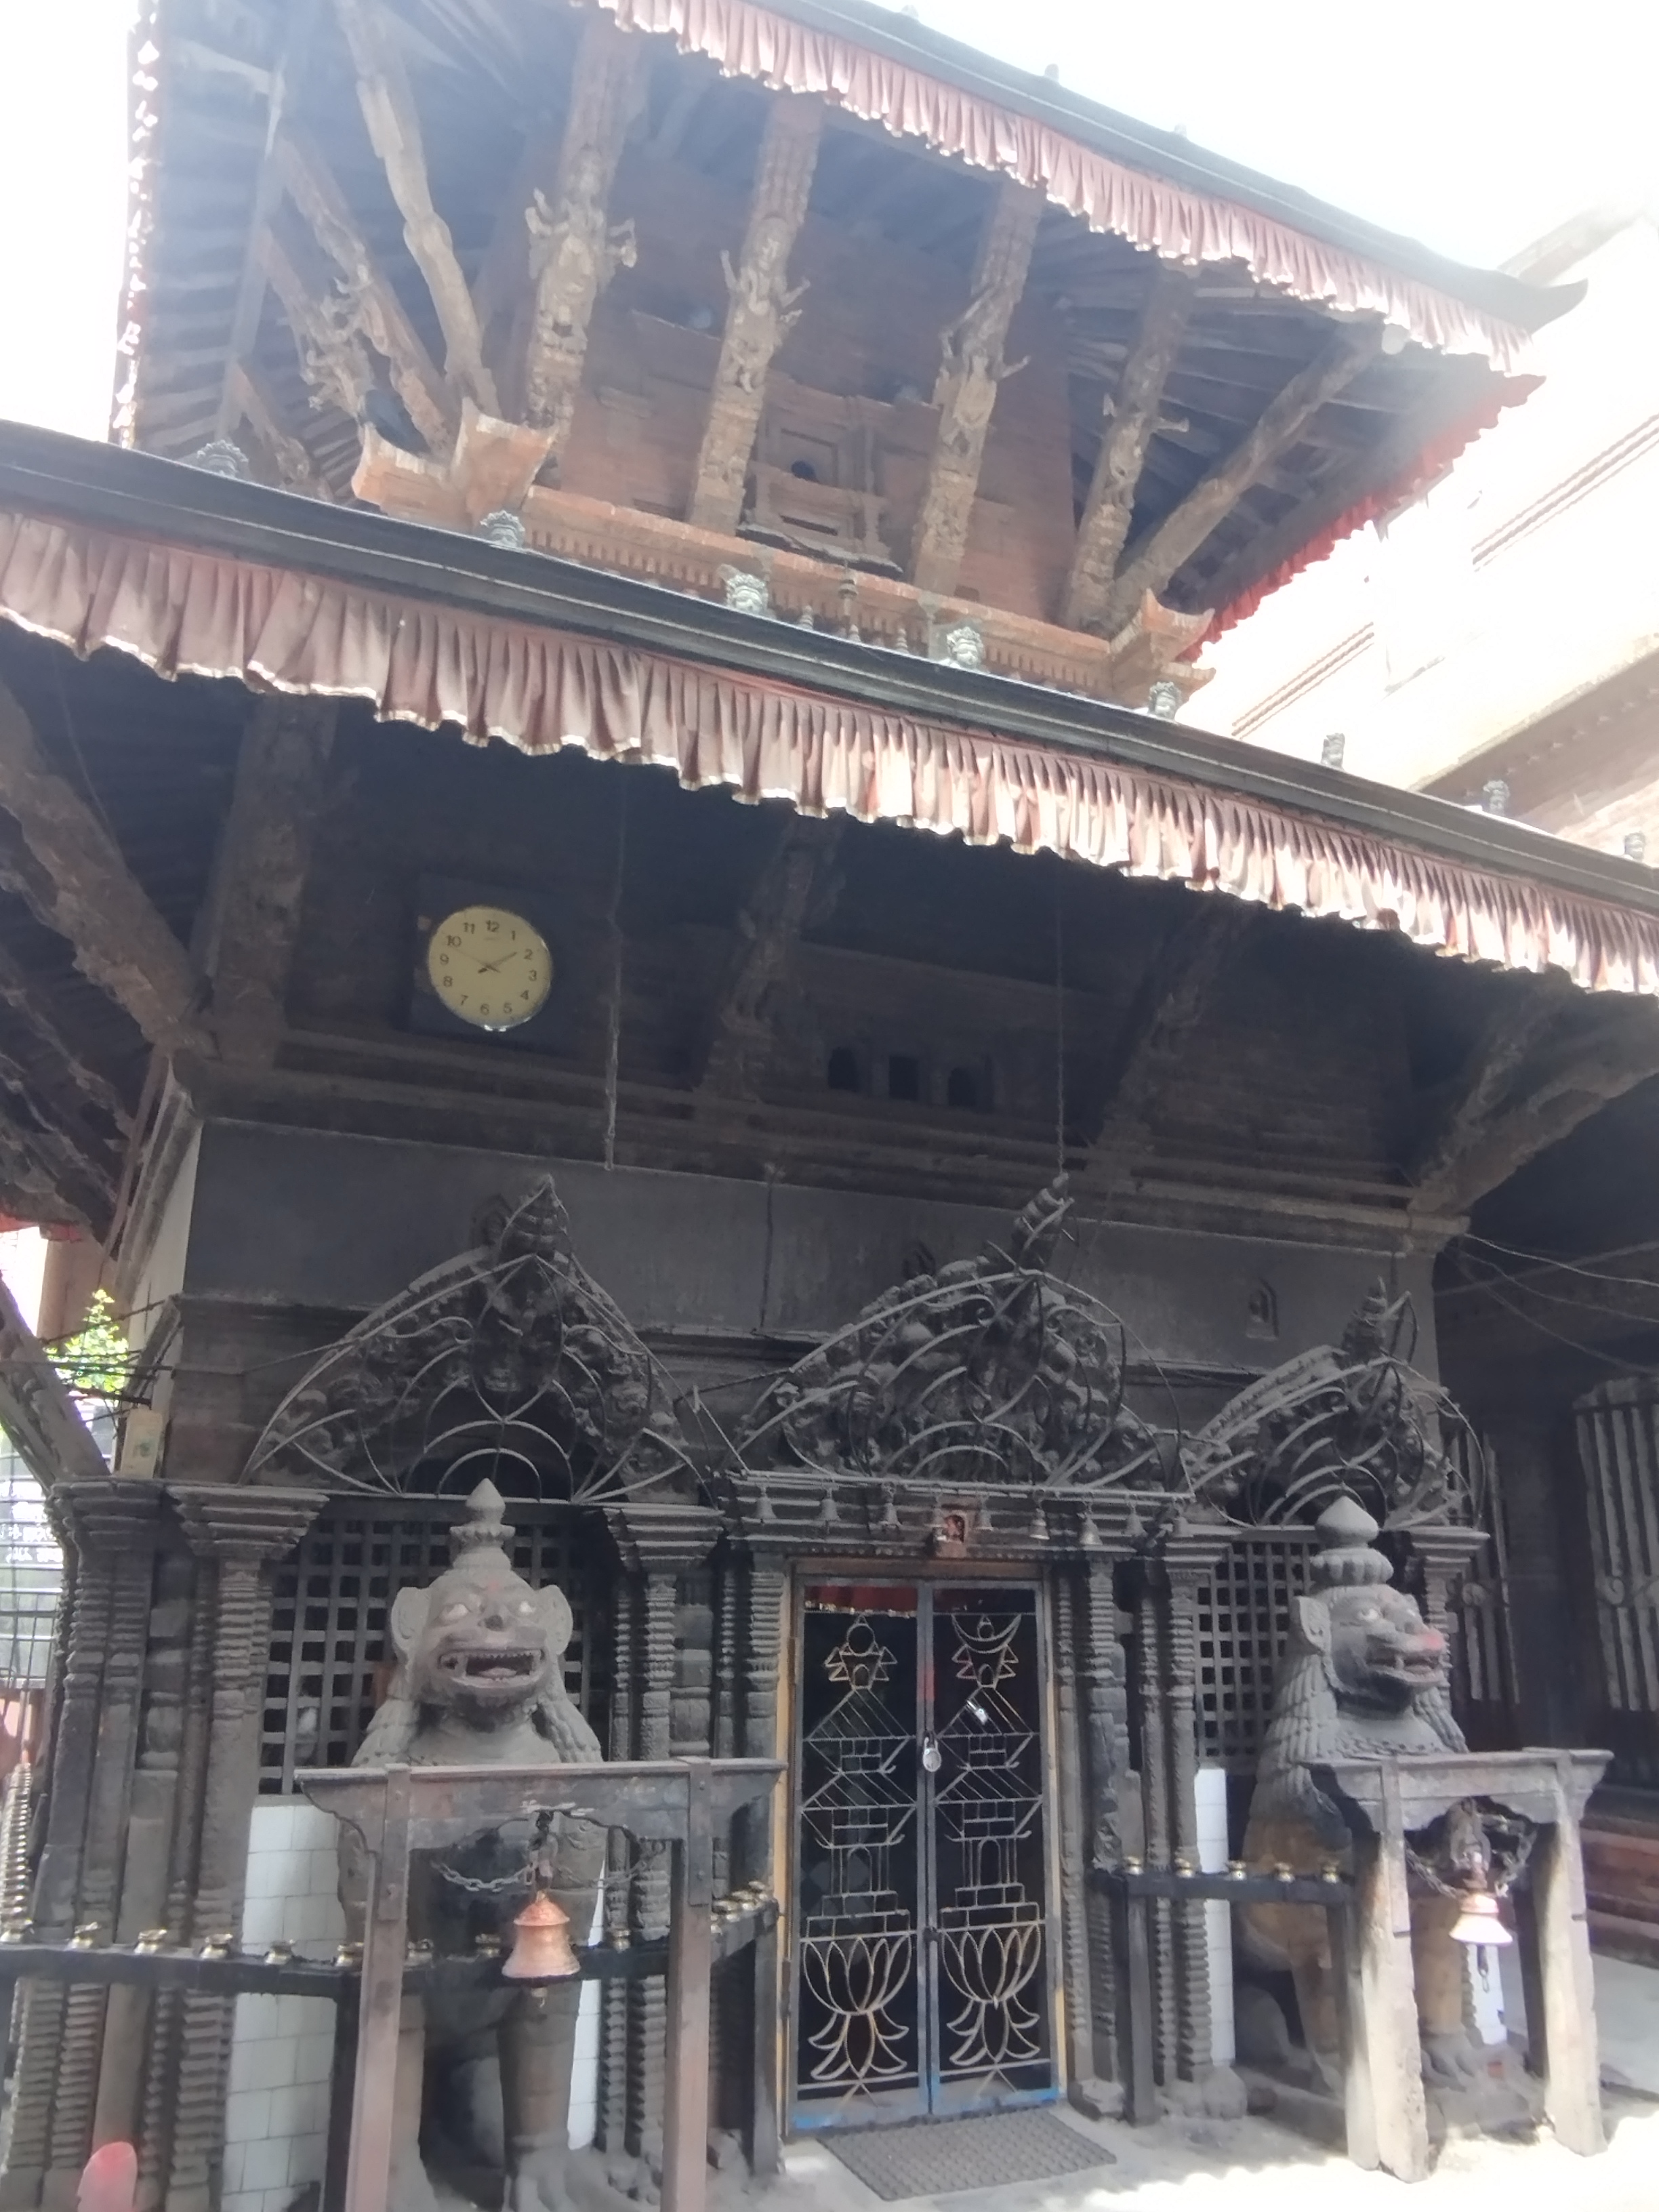
Heritage site: Ganesh_Mandir_Patan